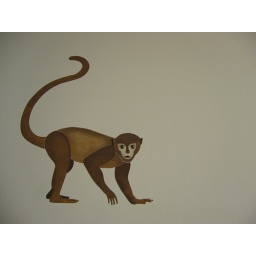
my mom stenciled this in my bathroom (aka the green room aka the monkey room)